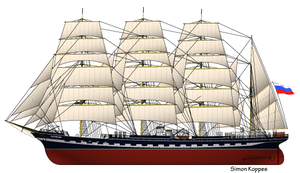
Dessin du voilier russe Kruzenstern Português: Desenho do veleiro russo Kruzenstern Español: Dibujo del velero ruso Kruzenstern